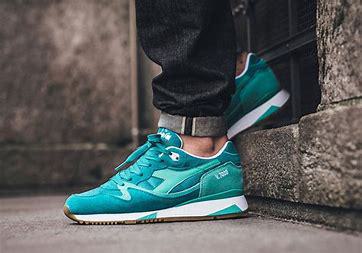
Brand: Diadora
Model: V7000